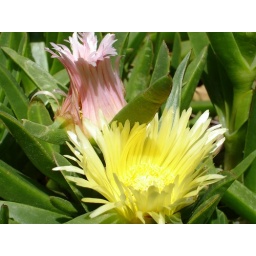
icy yellow and pretty in pink